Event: Nepal Earthquake
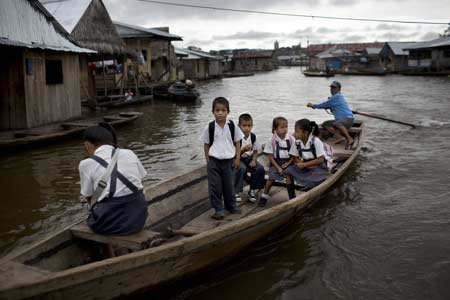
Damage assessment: no_damage